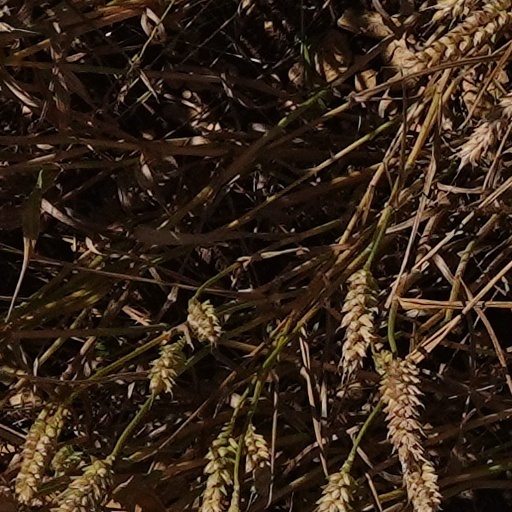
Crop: wheat